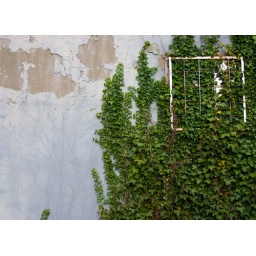
Green climbing plant on a building in Ladysmith.